Saint-Mayeux

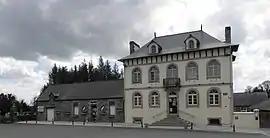
The town hall of Saint-Mayeux

Saint-Mayeux is a commune in the Côtes-d'Armor department of Brittany in northwestern France.